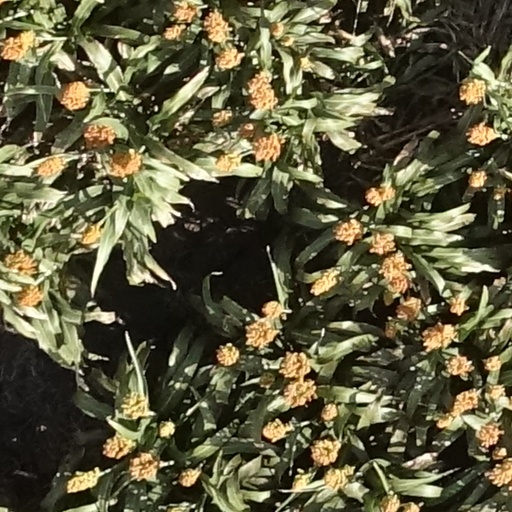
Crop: sorghum